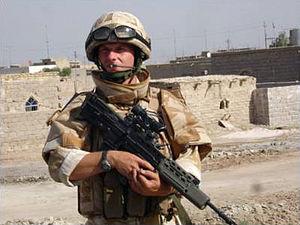
Le Royal Air Force Regiment fait partie de la Royal Air Force et fonctionne comme un corps d'armée spécialisé, fondé par un ordre royal en 1942. Le Corps s'acquitte des tâches de soldat liées à l'apport de la puissance aérienne. Les opérations d’évacuation des non-combattants, la récupération des pilotes tombés au combat et la défense en profondeur des aérodromes par des patrouilles dans une vaste zone d’opérations en dehors des aérodromes dans des environnements hostiles. En outre, le régiment de la RAF fournit des Joint Terminal Attack Controllers à l’armée britannique et aux Royal Marines, ainsi qu’un contingent de la taille d’un peloton auprès du groupe de soutien des forces spéciales.